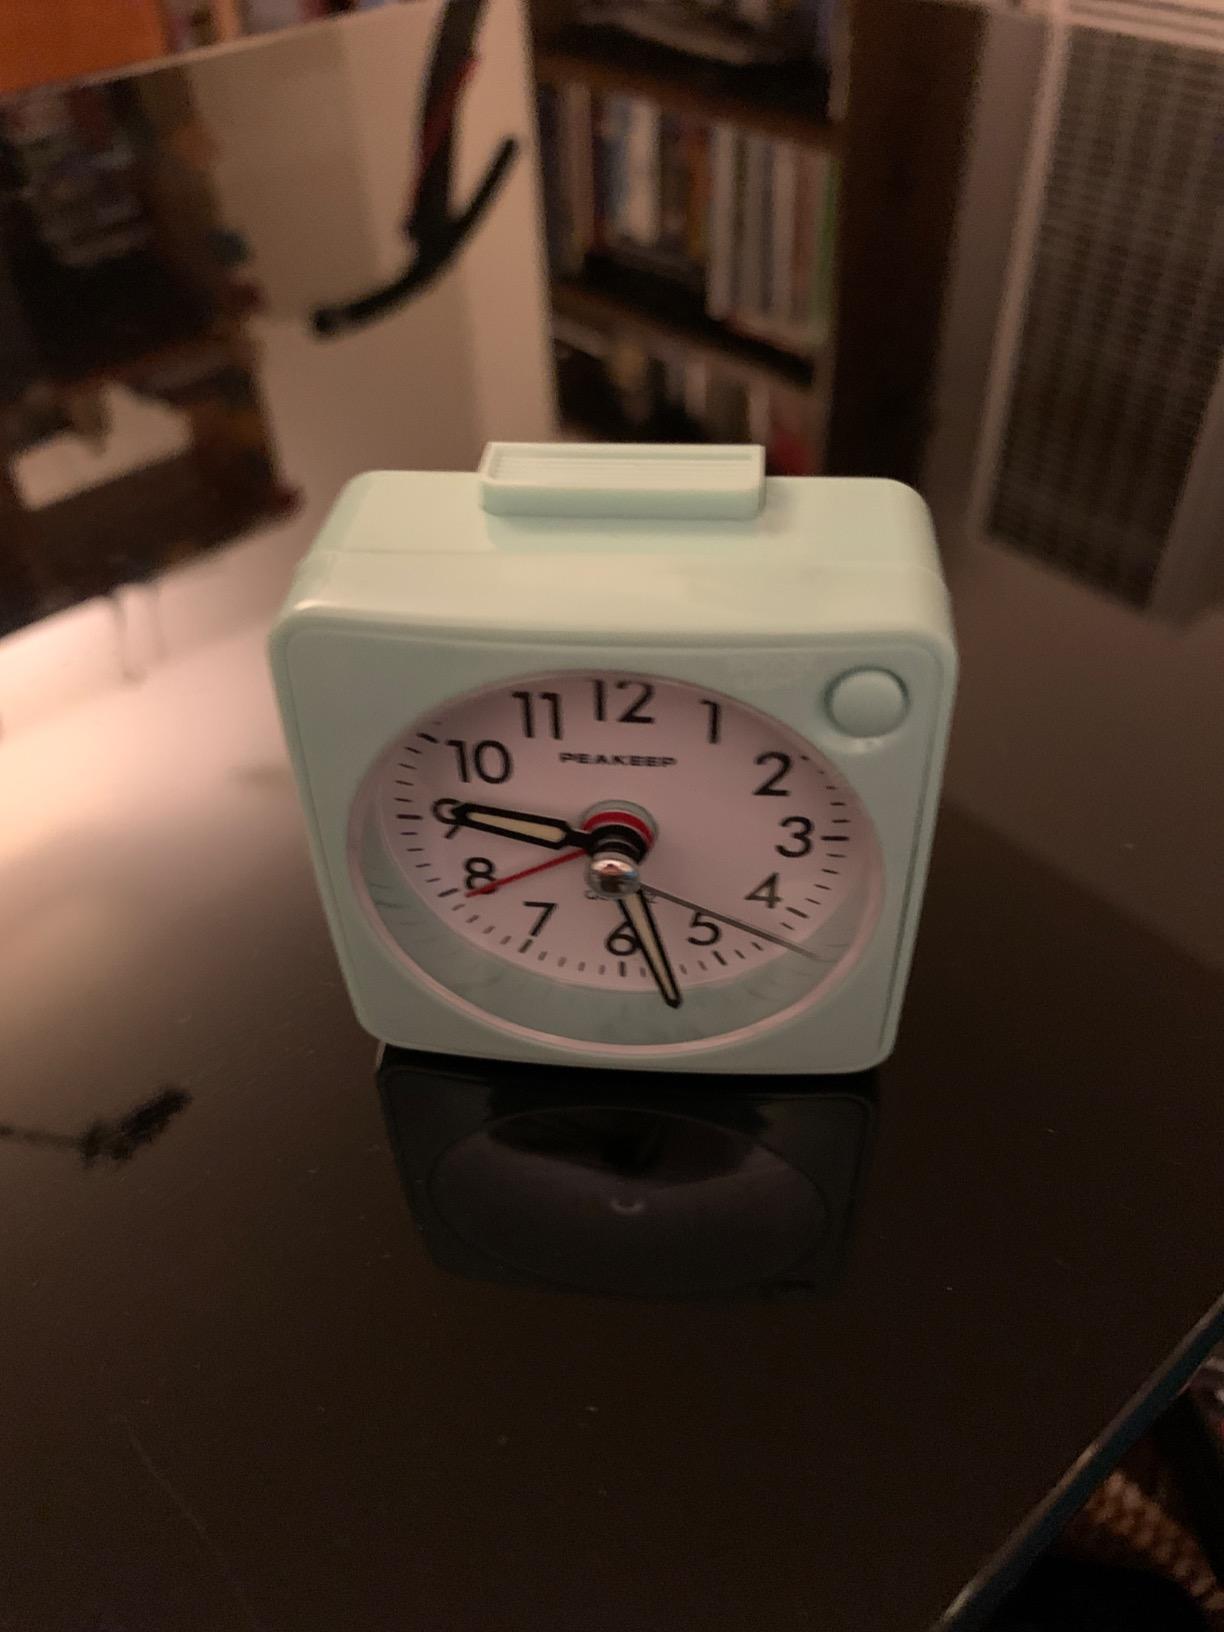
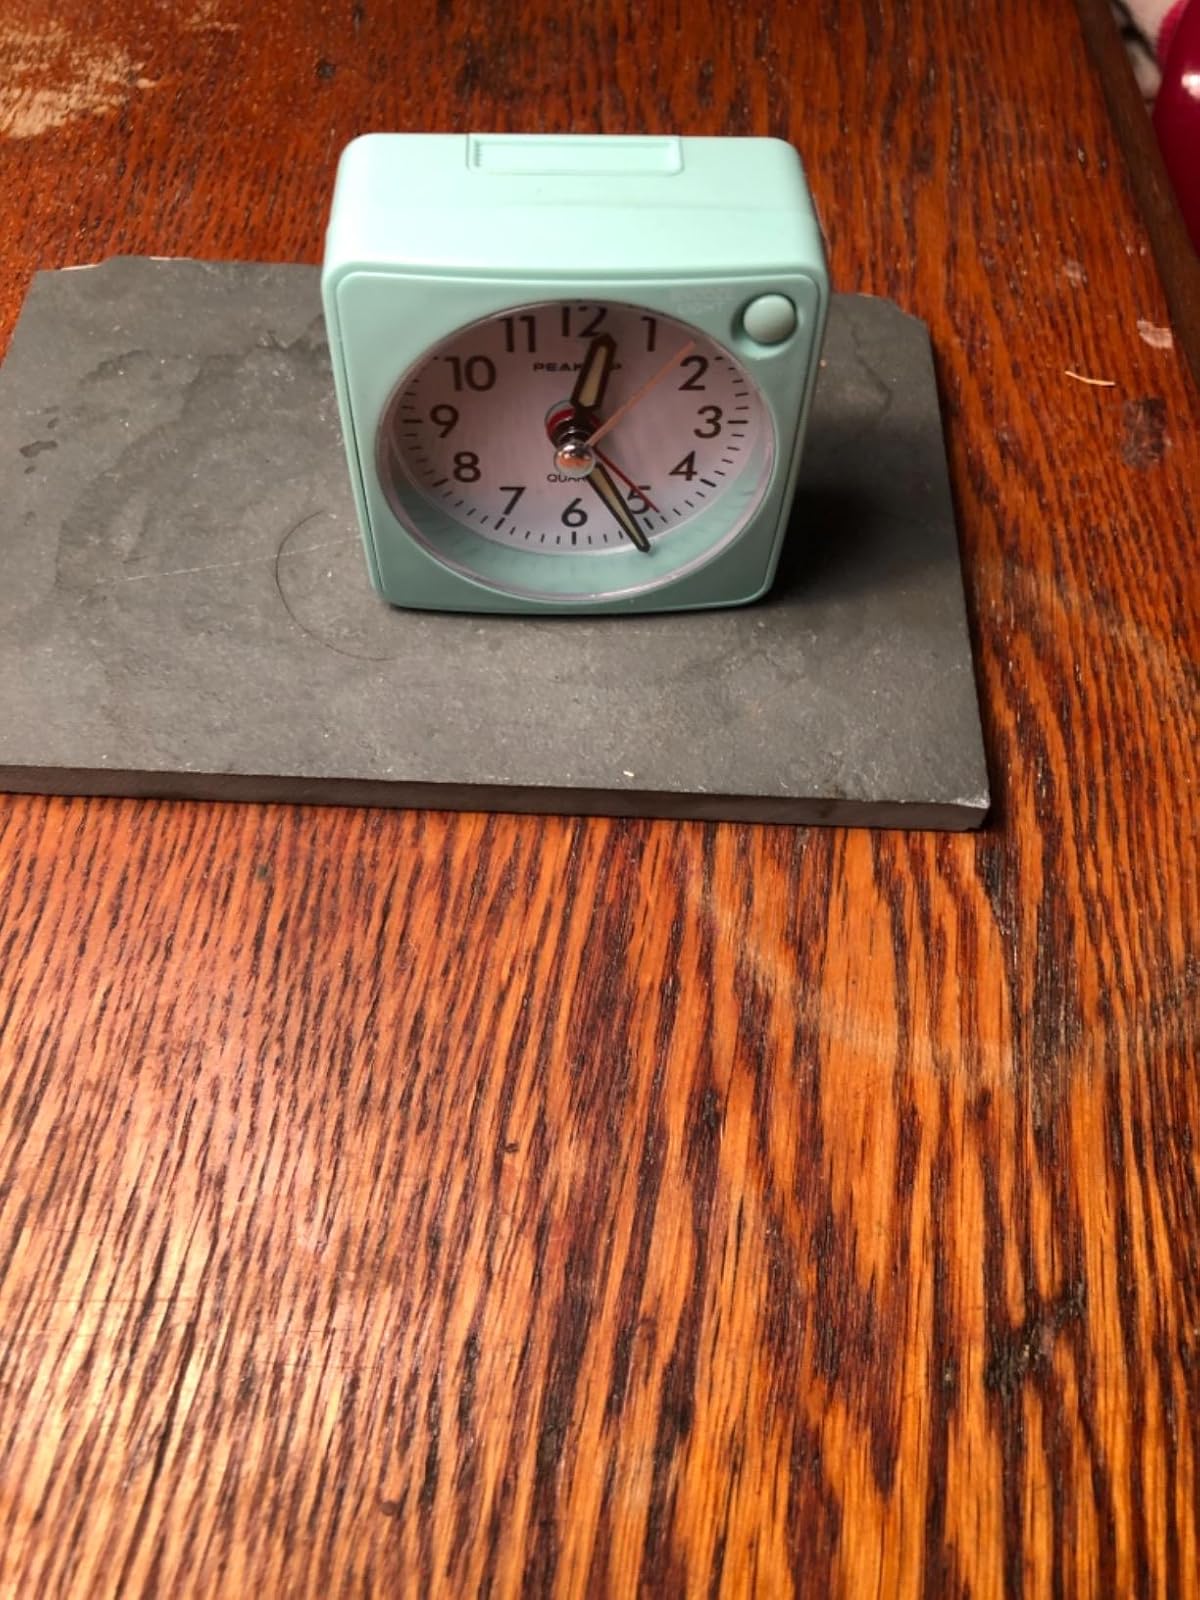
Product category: clock
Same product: yes